Juan Francisco Fresno

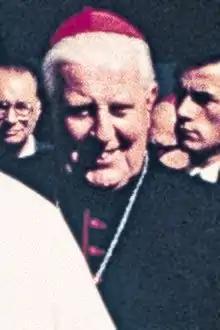
The cardinal in 1987 during the papal visit to Chile.

Juan Francisco Fresno Larraín (26 July 1914 – 14 October 2004) was a Chilean cardinal of the Roman Catholic Church. He served as Archbishop of Santiago de Chile from 1983 to 1990, and was elevated to the Cardinalate in 1985.